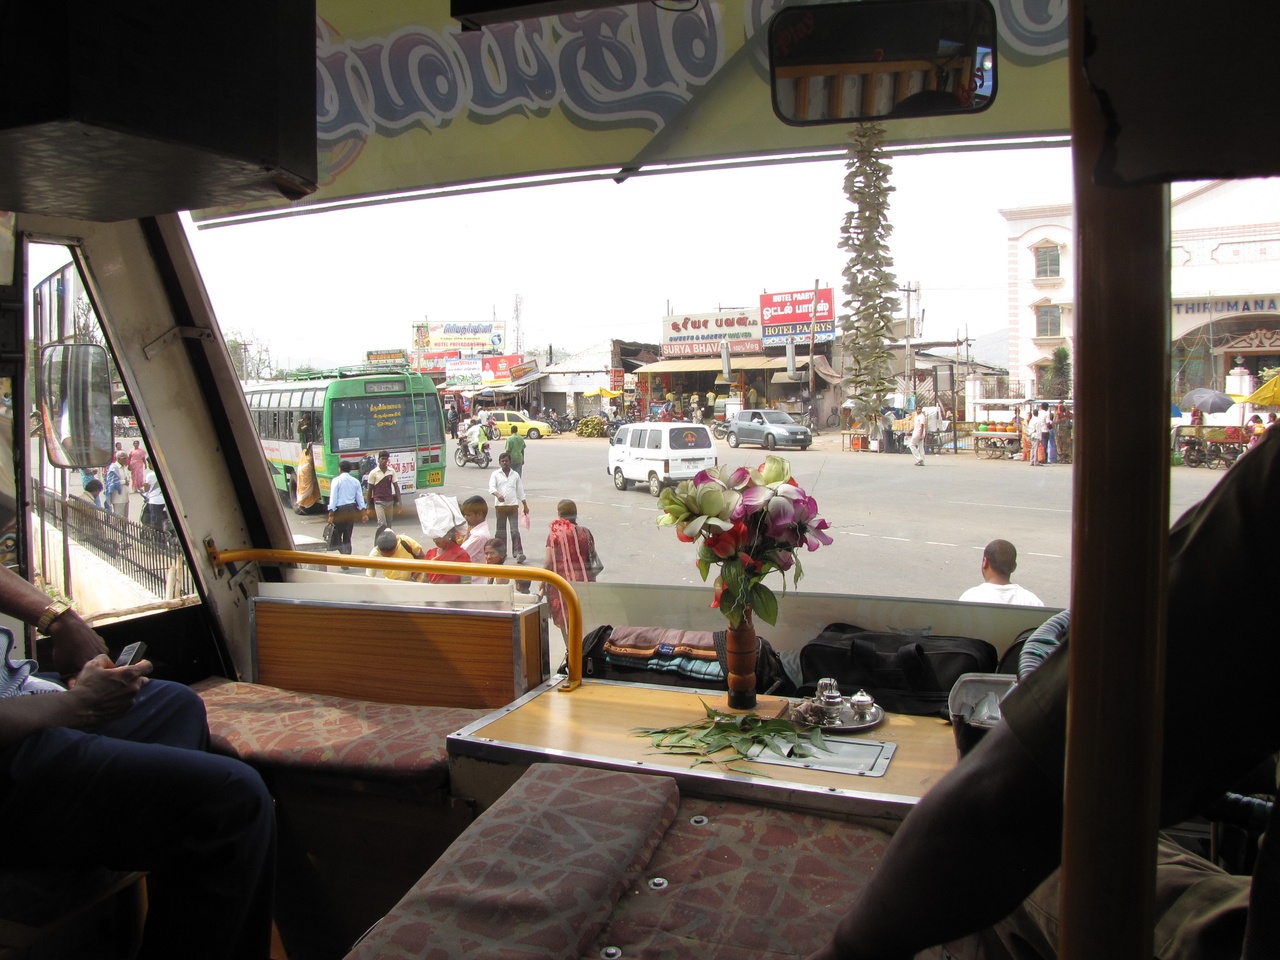
20110420_Krishnagiri_to_Hosur_003